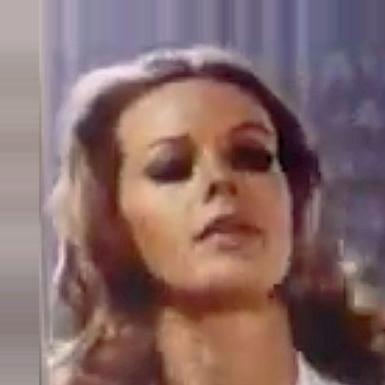
Age: 27